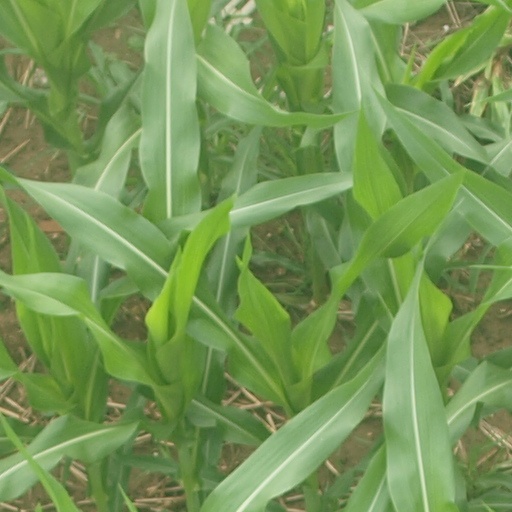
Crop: maize; corn